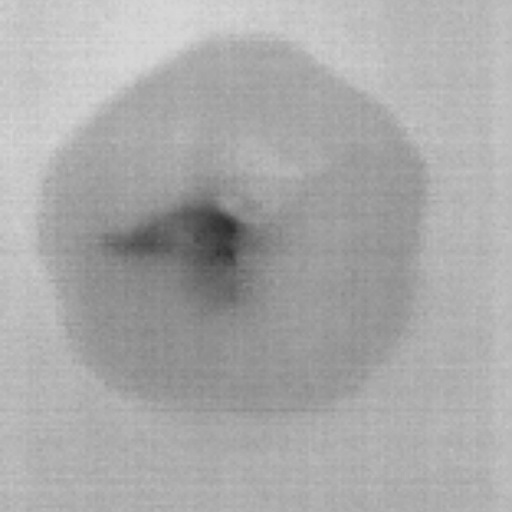
Label: No Defect